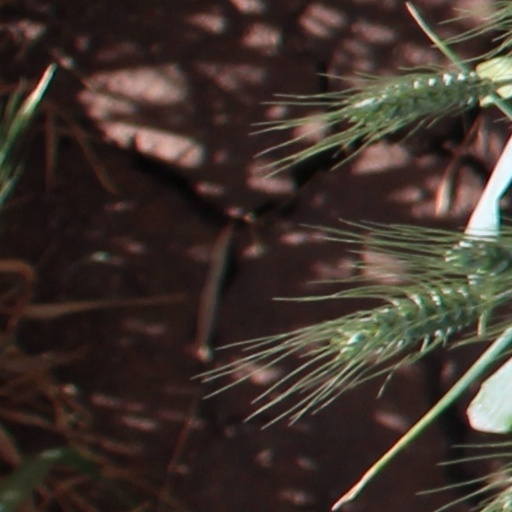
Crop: wheat